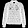
Label: Coat